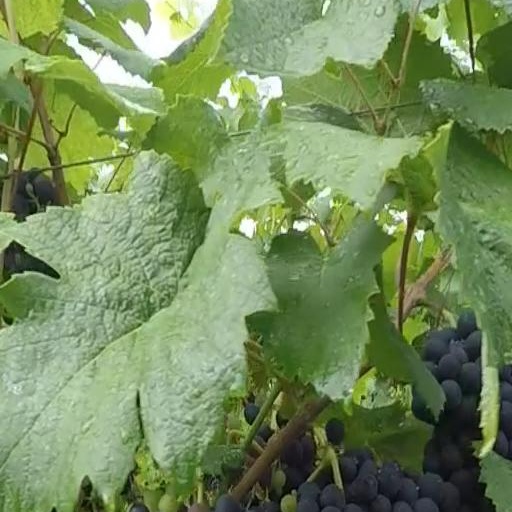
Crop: grape